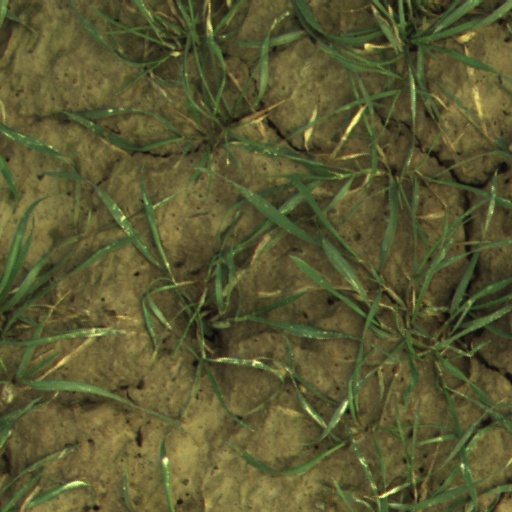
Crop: wheat